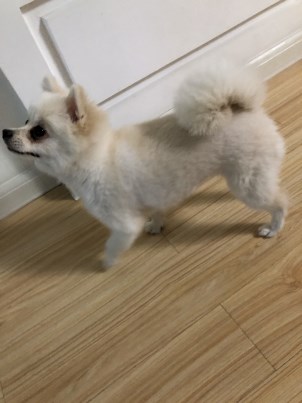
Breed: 1936-n000005-Pomeranian